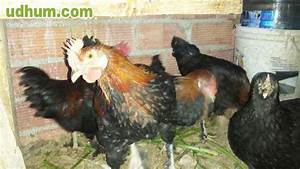
Label: chicken